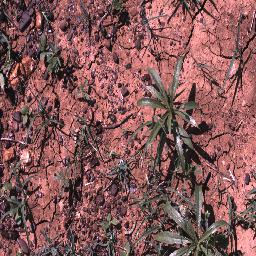
Label: negative